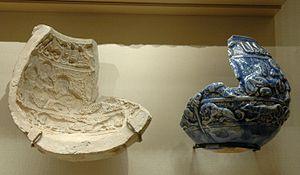
Fragments d'un moule et son épreuve. Céramique argileuse, décor incisé et champlevé, XIIe-début du XIIIe siècle, Nishapur.Location: Metropolitan Museum of Art (MET 48.101.6a et b)